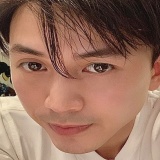
diễn viên Hoàng Anh Vũ